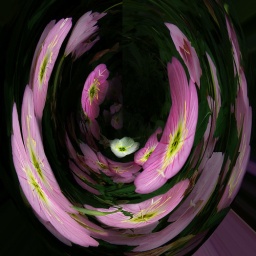
The flowers were photographed along a Cleveland Park street in Washington, DC, but then . . . y'know. It got late.